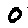
Label: 0